Pâtisserie

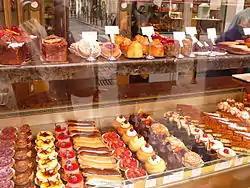
Pastries on display at a bakery ("") in Lille, France

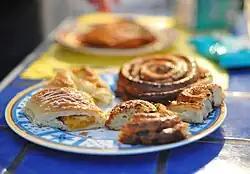
Pastries from a bakery in Montreal, Quebec

A ', pasticceria" in Italian, patisserie in French or pastry shop"' in English, is a type of bakery that specializes in pastries and sweets. In French, the word "pâtisserie" also denotes a pastry as well as pastry-making.